TED (conference)

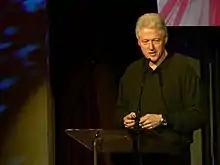
Bill Clinton addresses TED, 2007.

TED was conceived in 1984 by Richard Saul Wurman, FAIA '76, and co-founded by Emmy-winning broadcast and graphic designer Harry Marks and CBS President Emeritus Frank Stanton. The conference featured demos of the compact disc, co-developed by Philips and Sony, and one of the first demonstrations of the Apple Macintosh computer. Presentations were given by the mathematician Benoit Mandelbrot and others such as Nicholas Negroponte and Stewart Brand. The event was financially unsuccessful; six years elapsed before a second conference was organized.